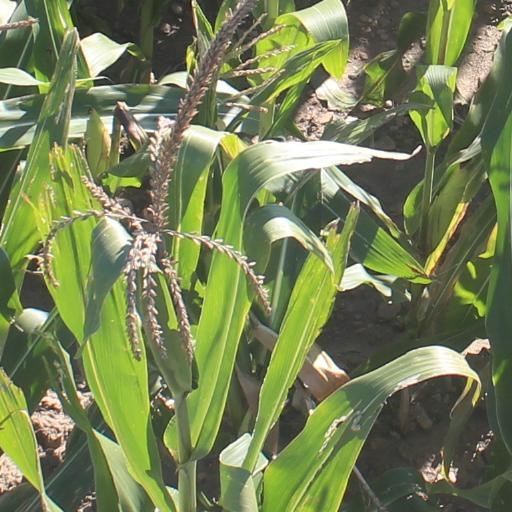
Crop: maize; corn